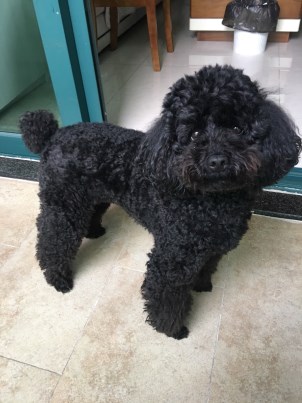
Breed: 2925-n000114-toy_poodle